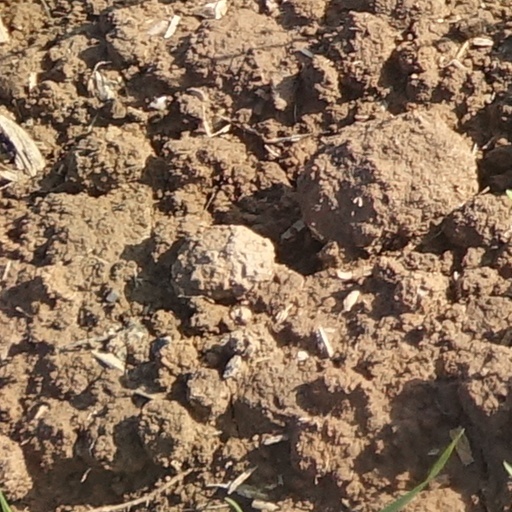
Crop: wheat